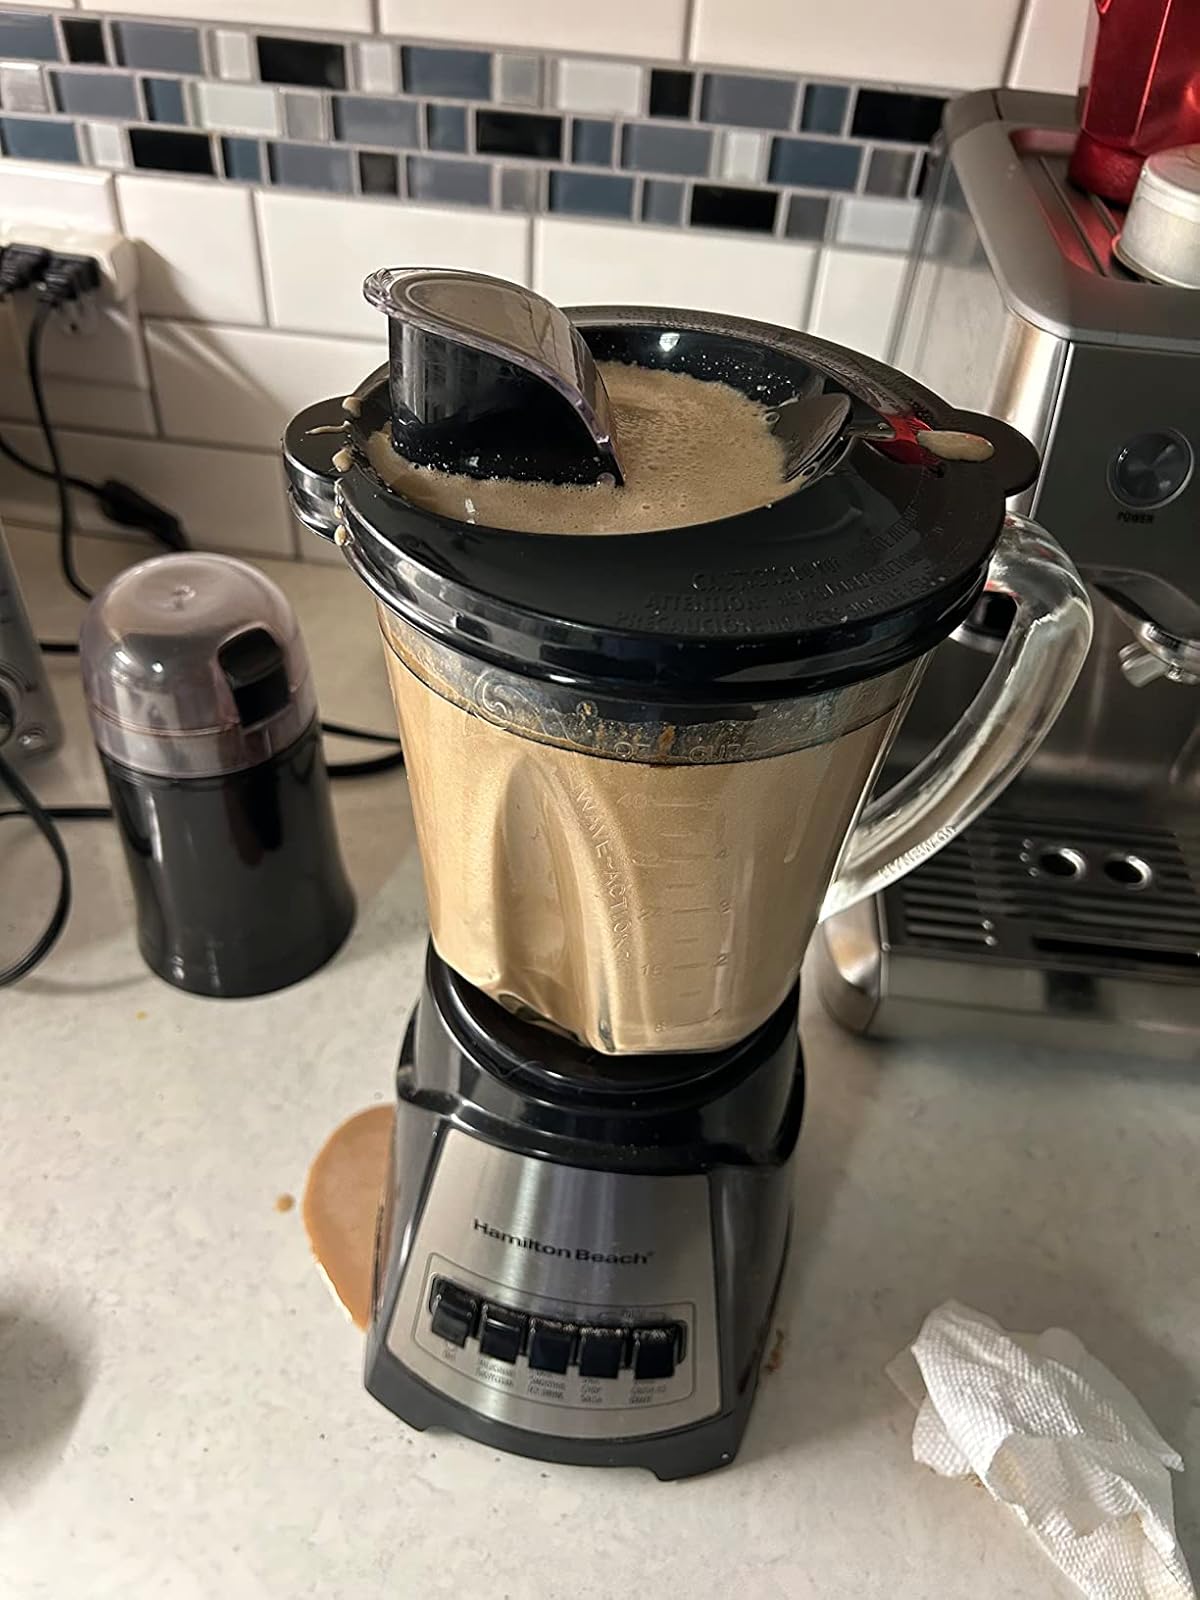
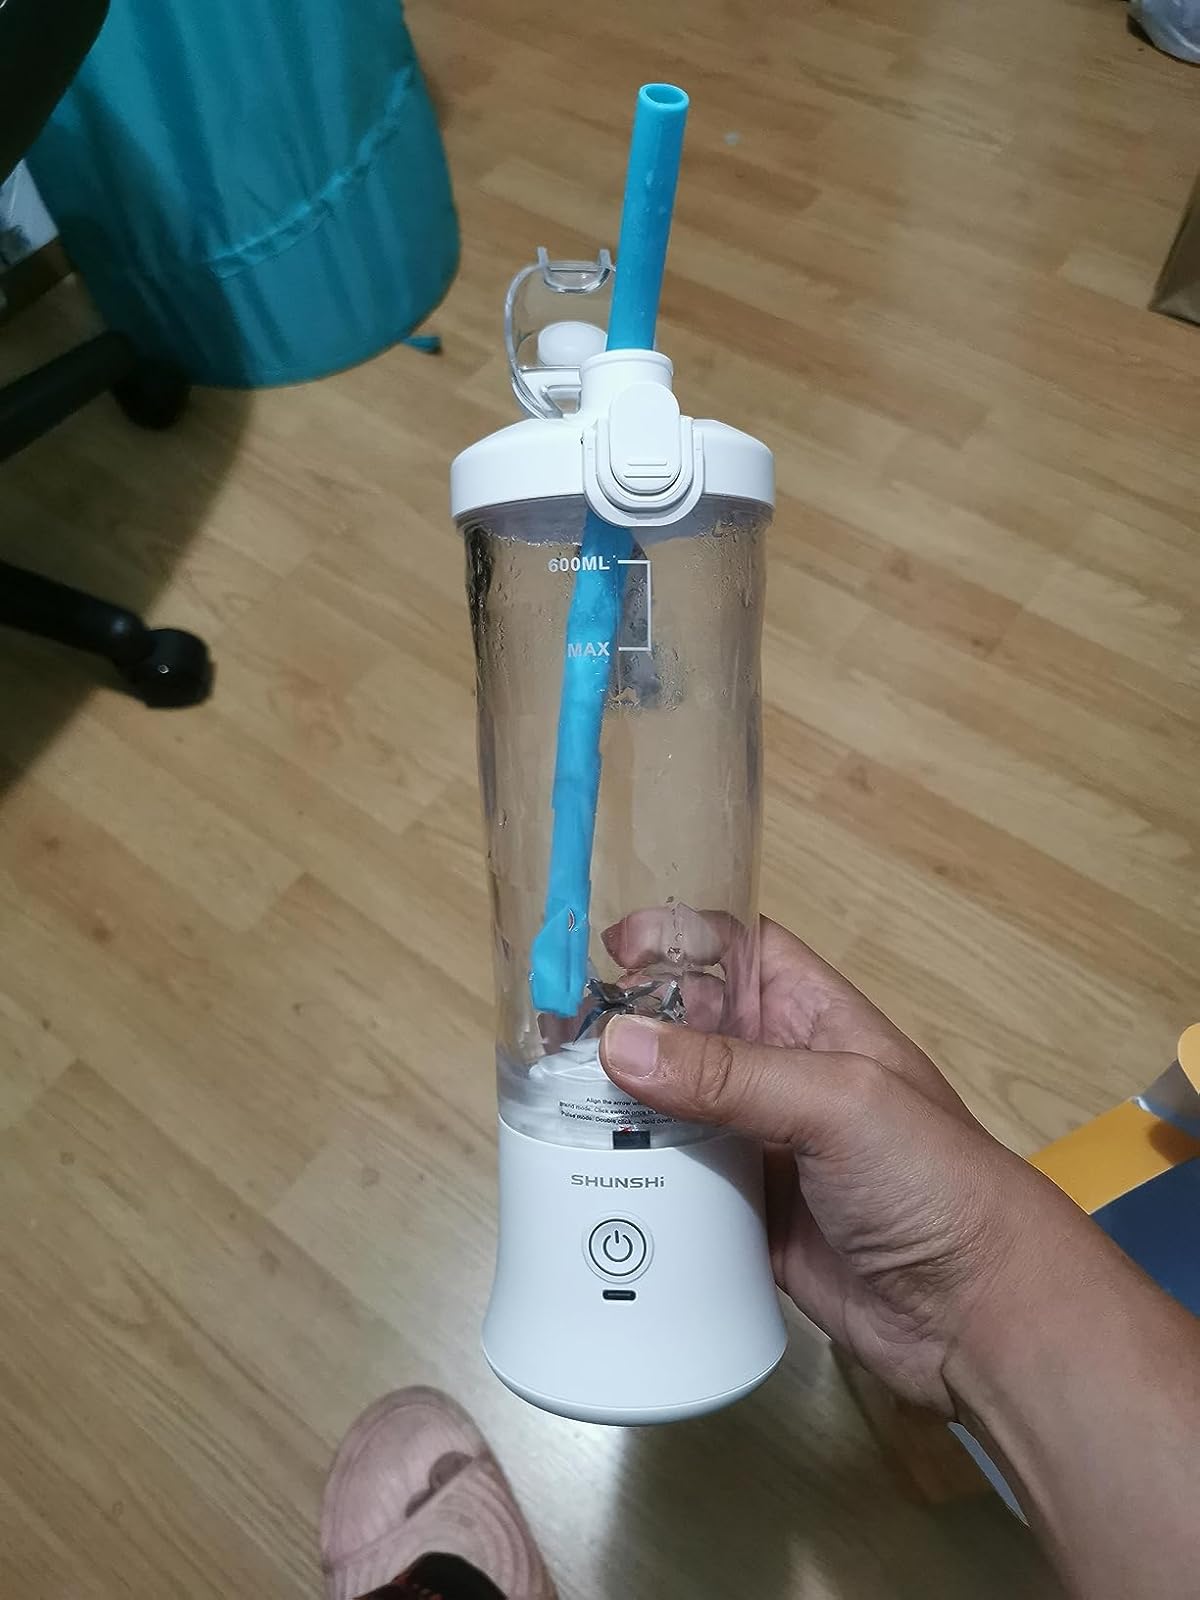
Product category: items_blender
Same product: no